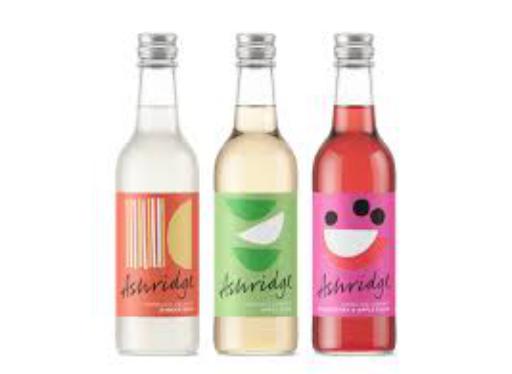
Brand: Ashridge Cider
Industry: Food